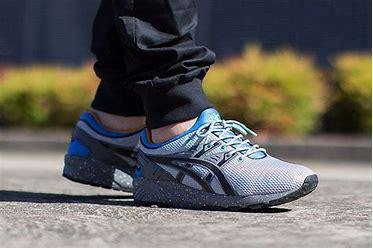
Brand: Asics
Model: Gel Kayano EVO